George Thomas Dorrell

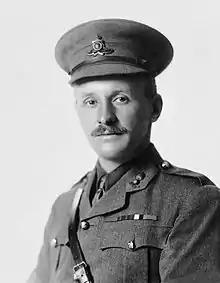

Lieutenant-Colonel George Thomas Dorrell, VC, MBE (7 July 1880 – 7 January 1971) was an English recipient of the Victoria Cross, the highest and most prestigious award for gallantry in the face of the enemy that can be awarded to British and Commonwealth forces.